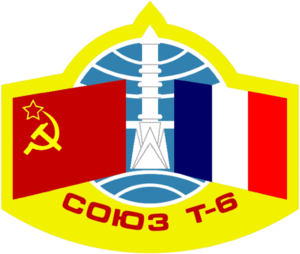
Alexandre Sergueïevitch Ivantchenkov est un cosmonaute soviétique né le 28 septembre 1940.
Jean-Loup Jacques Marie Chrétien, né le 20 août 1938 à La Rochelle, est un général français, pilote de chasse puis spationaute au CNES. Il est le premier Français, le premier francophone et le premier Européen de l'Ouest spationaute en 1982 lors de la mission franco-soviétique PVH à bord de la station Saliout 7. Il est également le premier non-Russe et non-Américain à effectuer une sortie extra-véhiculaire dans l'espace.
Soyouz T-6 est une mission spatiale qui a desservi la station spatiale soviétique Saliout 7, en orbite à 300 km d'altitude, du 24 juin au 2 juillet 1982.